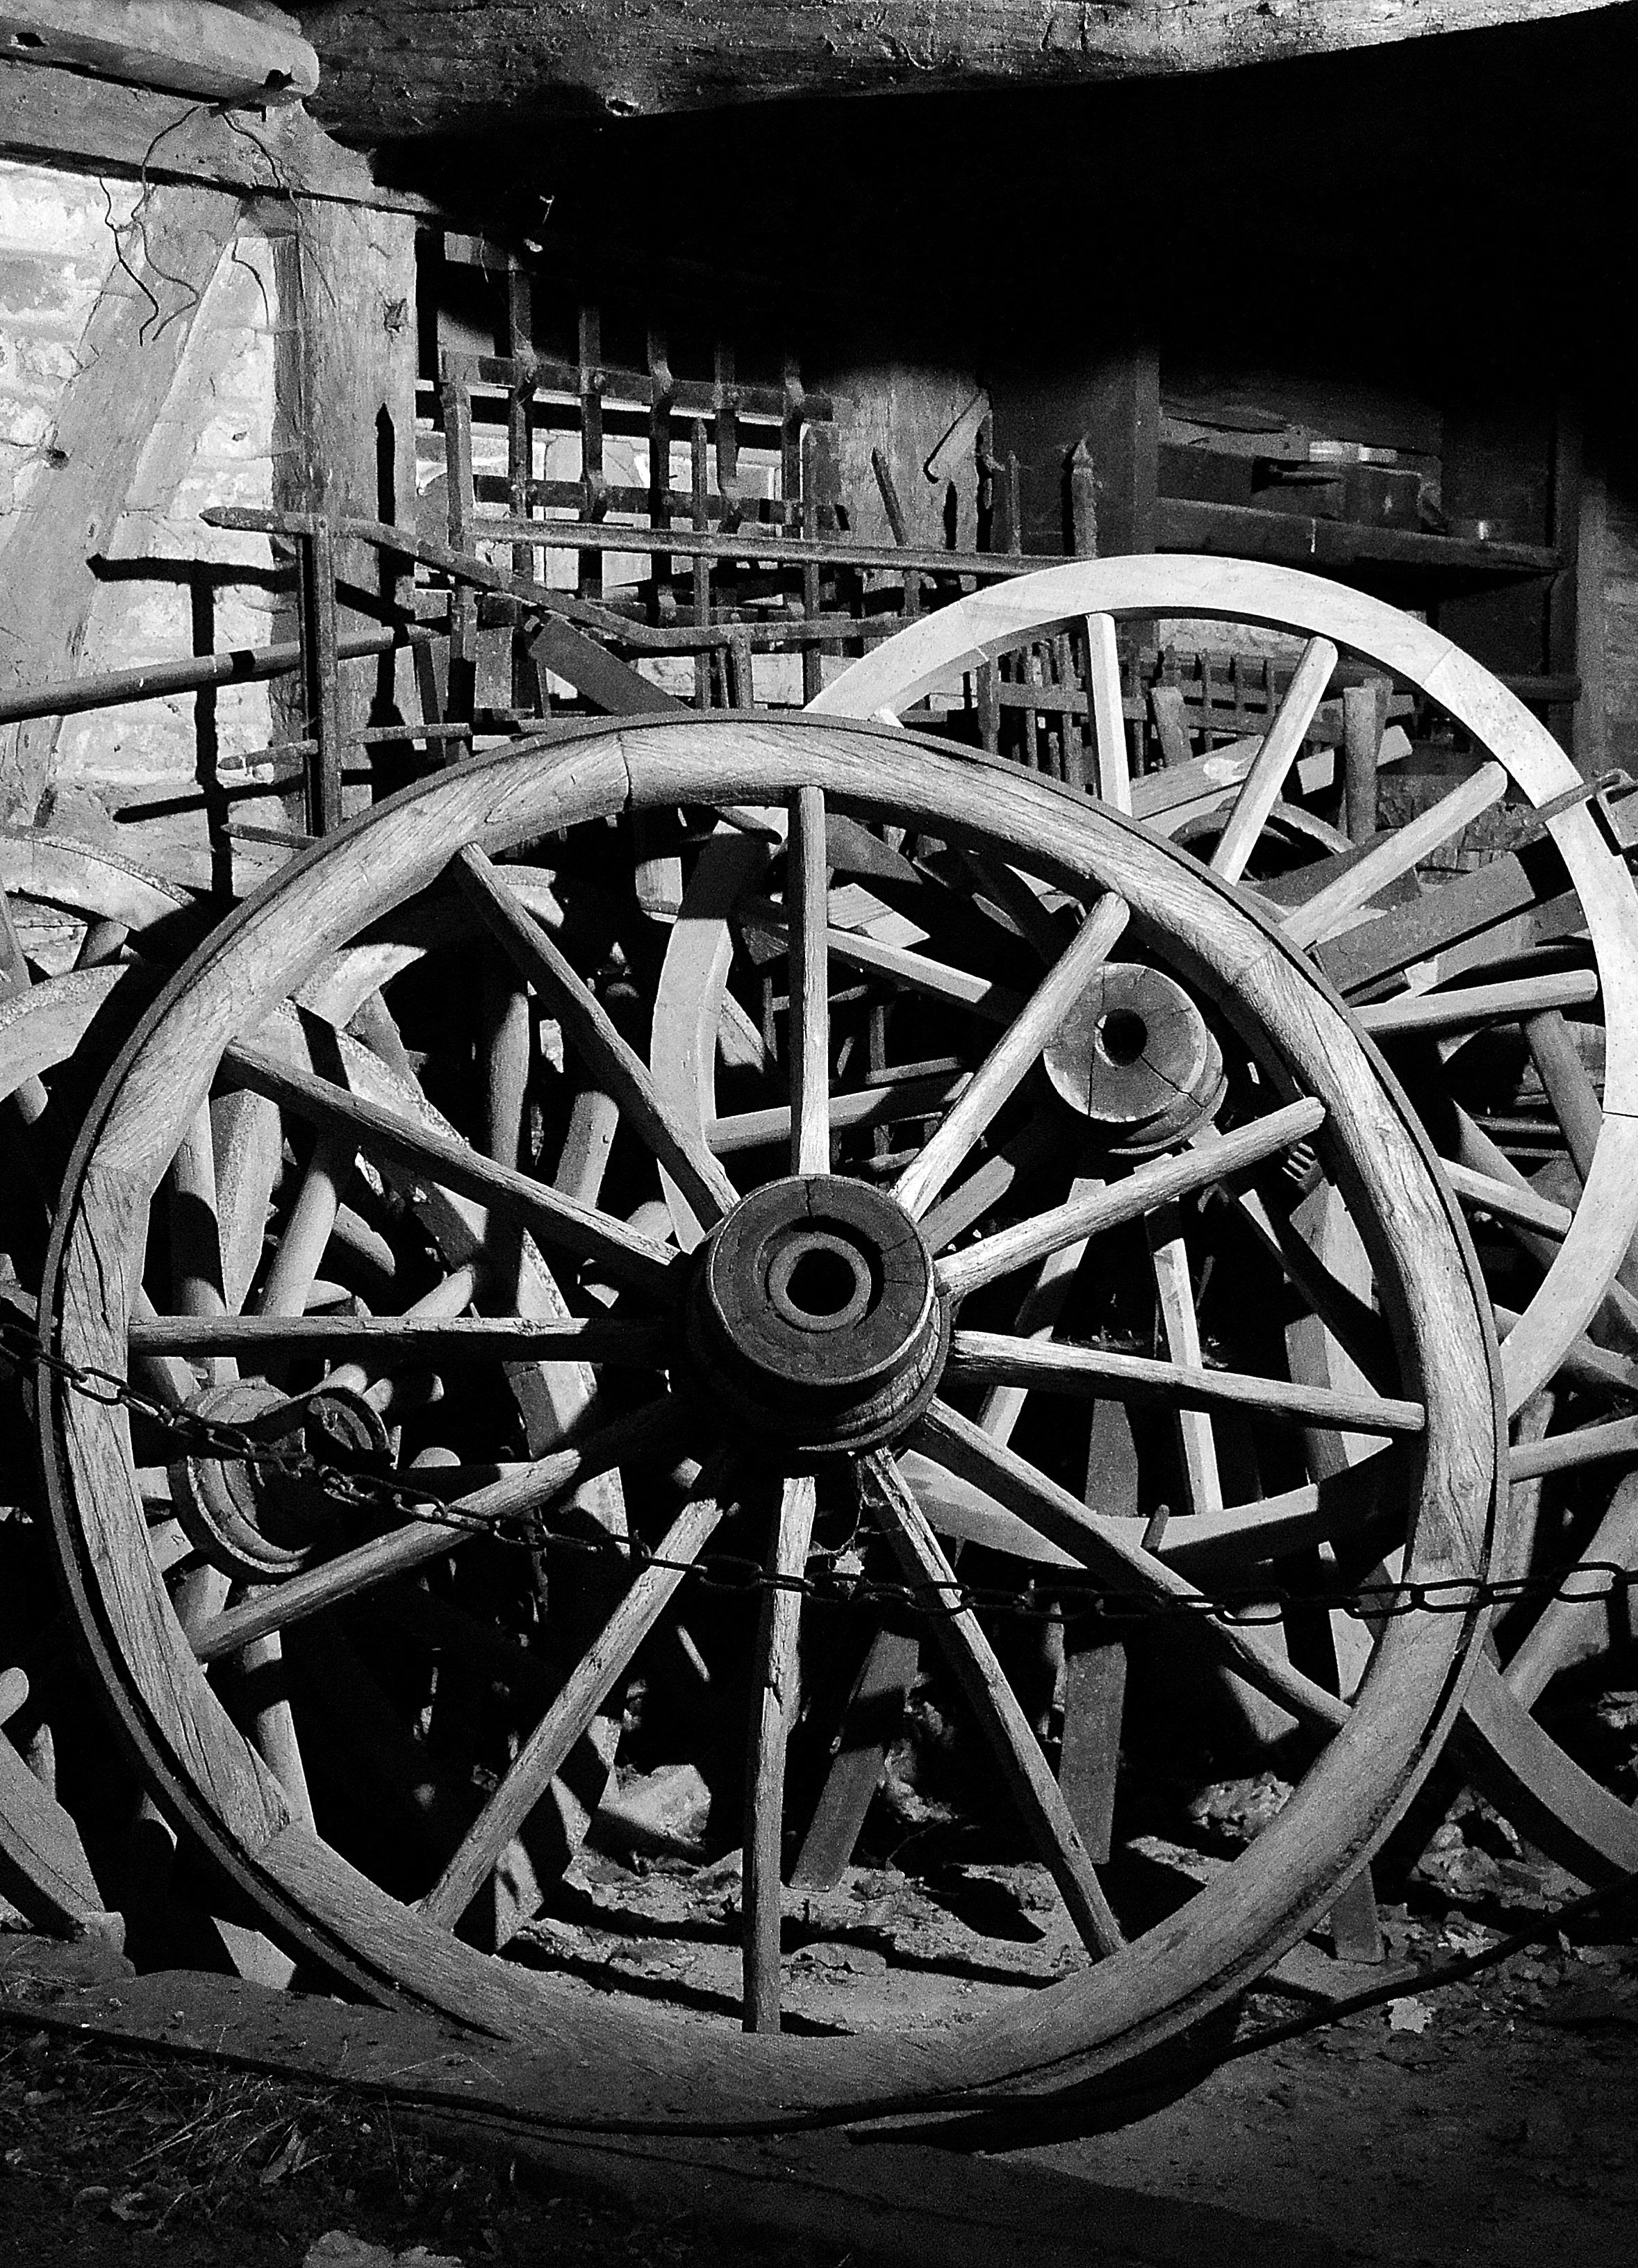
black and white, white, photography, antique, wheel, vehicle, nostalgia, black, monochrome, lighting, tire, black white, circle, wheels, symmetry, nostalgic, iron, shape, century, wooden wheels, old wagon wheel, wagon wheel, monochrome photography, old wheels, automotive tire, 19 century, half timbered village dubai